2016 Men's Pan-Am Junior Championship

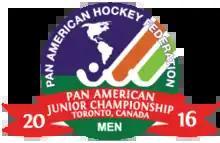

The 2016 Men's Junior Pan-Am Championship was the 11th edition of the Men's Pan American Junior Championship. It was held from 20 to 28 May 2016 in Toronto, Canada.